Studied Space Shuttle designs

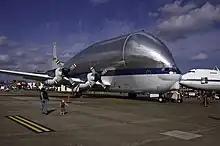
The Super Guppy's "humpback" design

An undefined need for more payload led to the idea of using the lee side section of the payload bay (at the entry angle of attack) as an expanded payload bay. This would result in a "humpback" outsize cargo vehicle similar to the Airbus Beluga or the Aero Spacelines Super Guppy. The hypersonic aerodynamic characteristics during re-entry would stay mostly the same however issues would have most likely occurred at subsonic speeds without a high angle of attack.